All Souls College Library

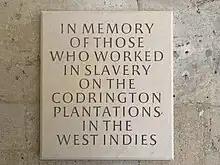
Plaque erected by the entrance to the All Souls College Library to the enslaved people who worked on the Codrington Plantations

In November 2020, the college took the decision to stop referring to the library as the Codrington Library, as part of a set of "steps to address the problematic nature of the Codrington legacy", which derives from exploitation of slave plantations. While the library has since been renamed, a statue of Christopher Codrington remains in the center of the reading room.